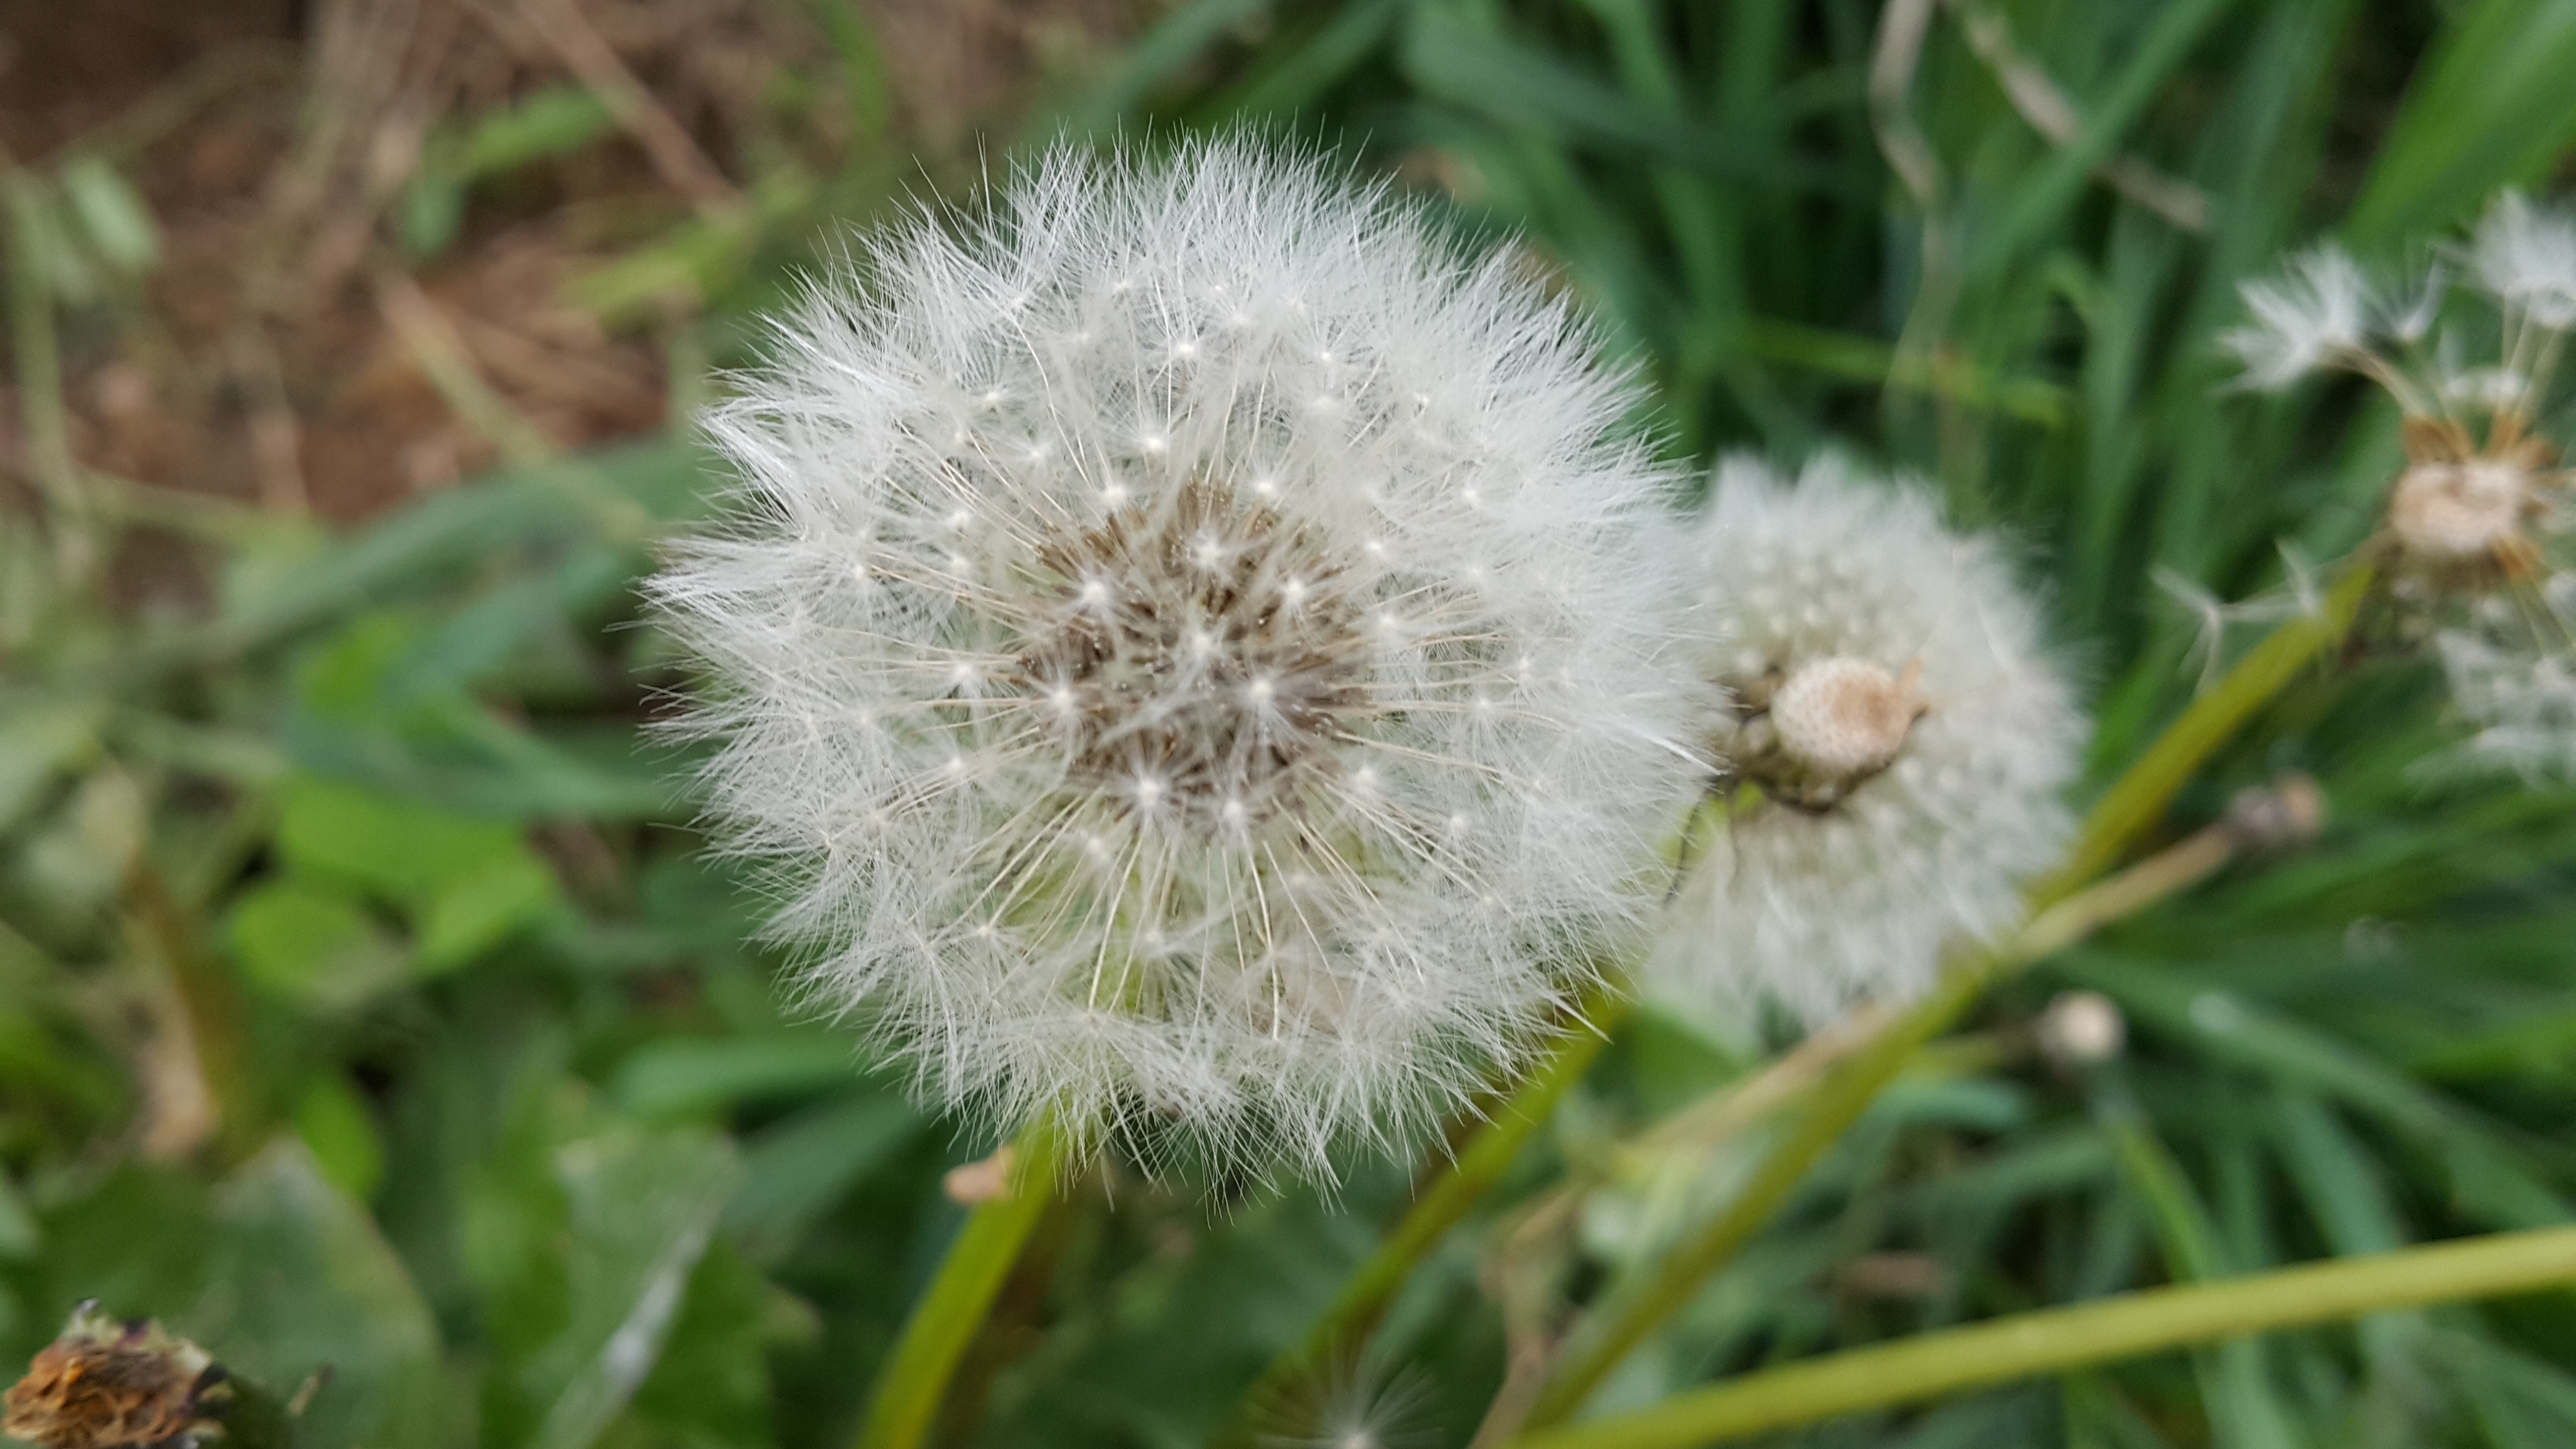
grass, plant, meadow, dandelion, flower, produce, botany, flora, wildflower, close up, thistle, macro photography, flowering plant, daisy family, dandelion flower, silybum, dandelion seeds, plant stem, land plant